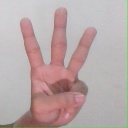
अक्षर: व